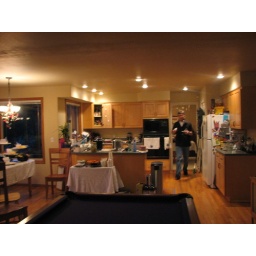
standing in the pooltable room looking at the kitchen